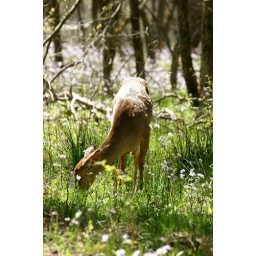
doe eating in the grass